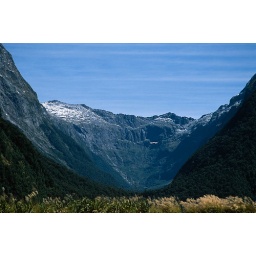
Fijordlands, just off Milford Sound Road. Note airplane near center, flying in the glacier-carved valley.